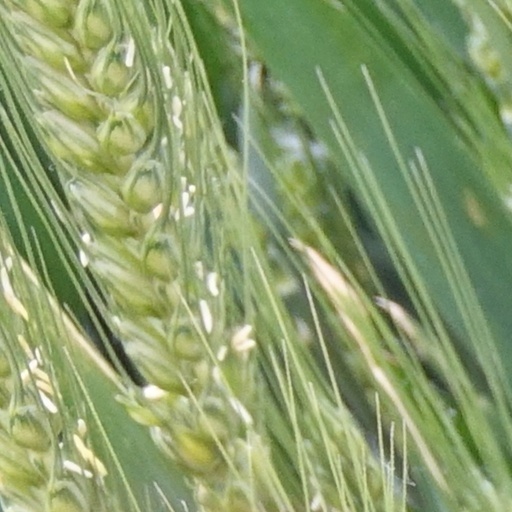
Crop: wheat